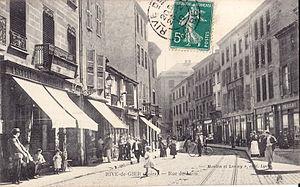
Carte postale ancienne éditée par Monton et Lescuy à Lyon
Rive-de-Gier est une commune française située dans le département de la Loire en région Auvergne-Rhône-Alpes.